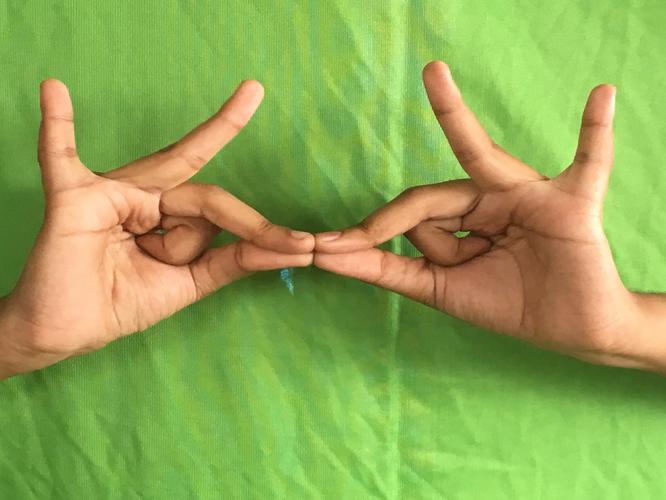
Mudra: Sakata
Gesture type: double_hand